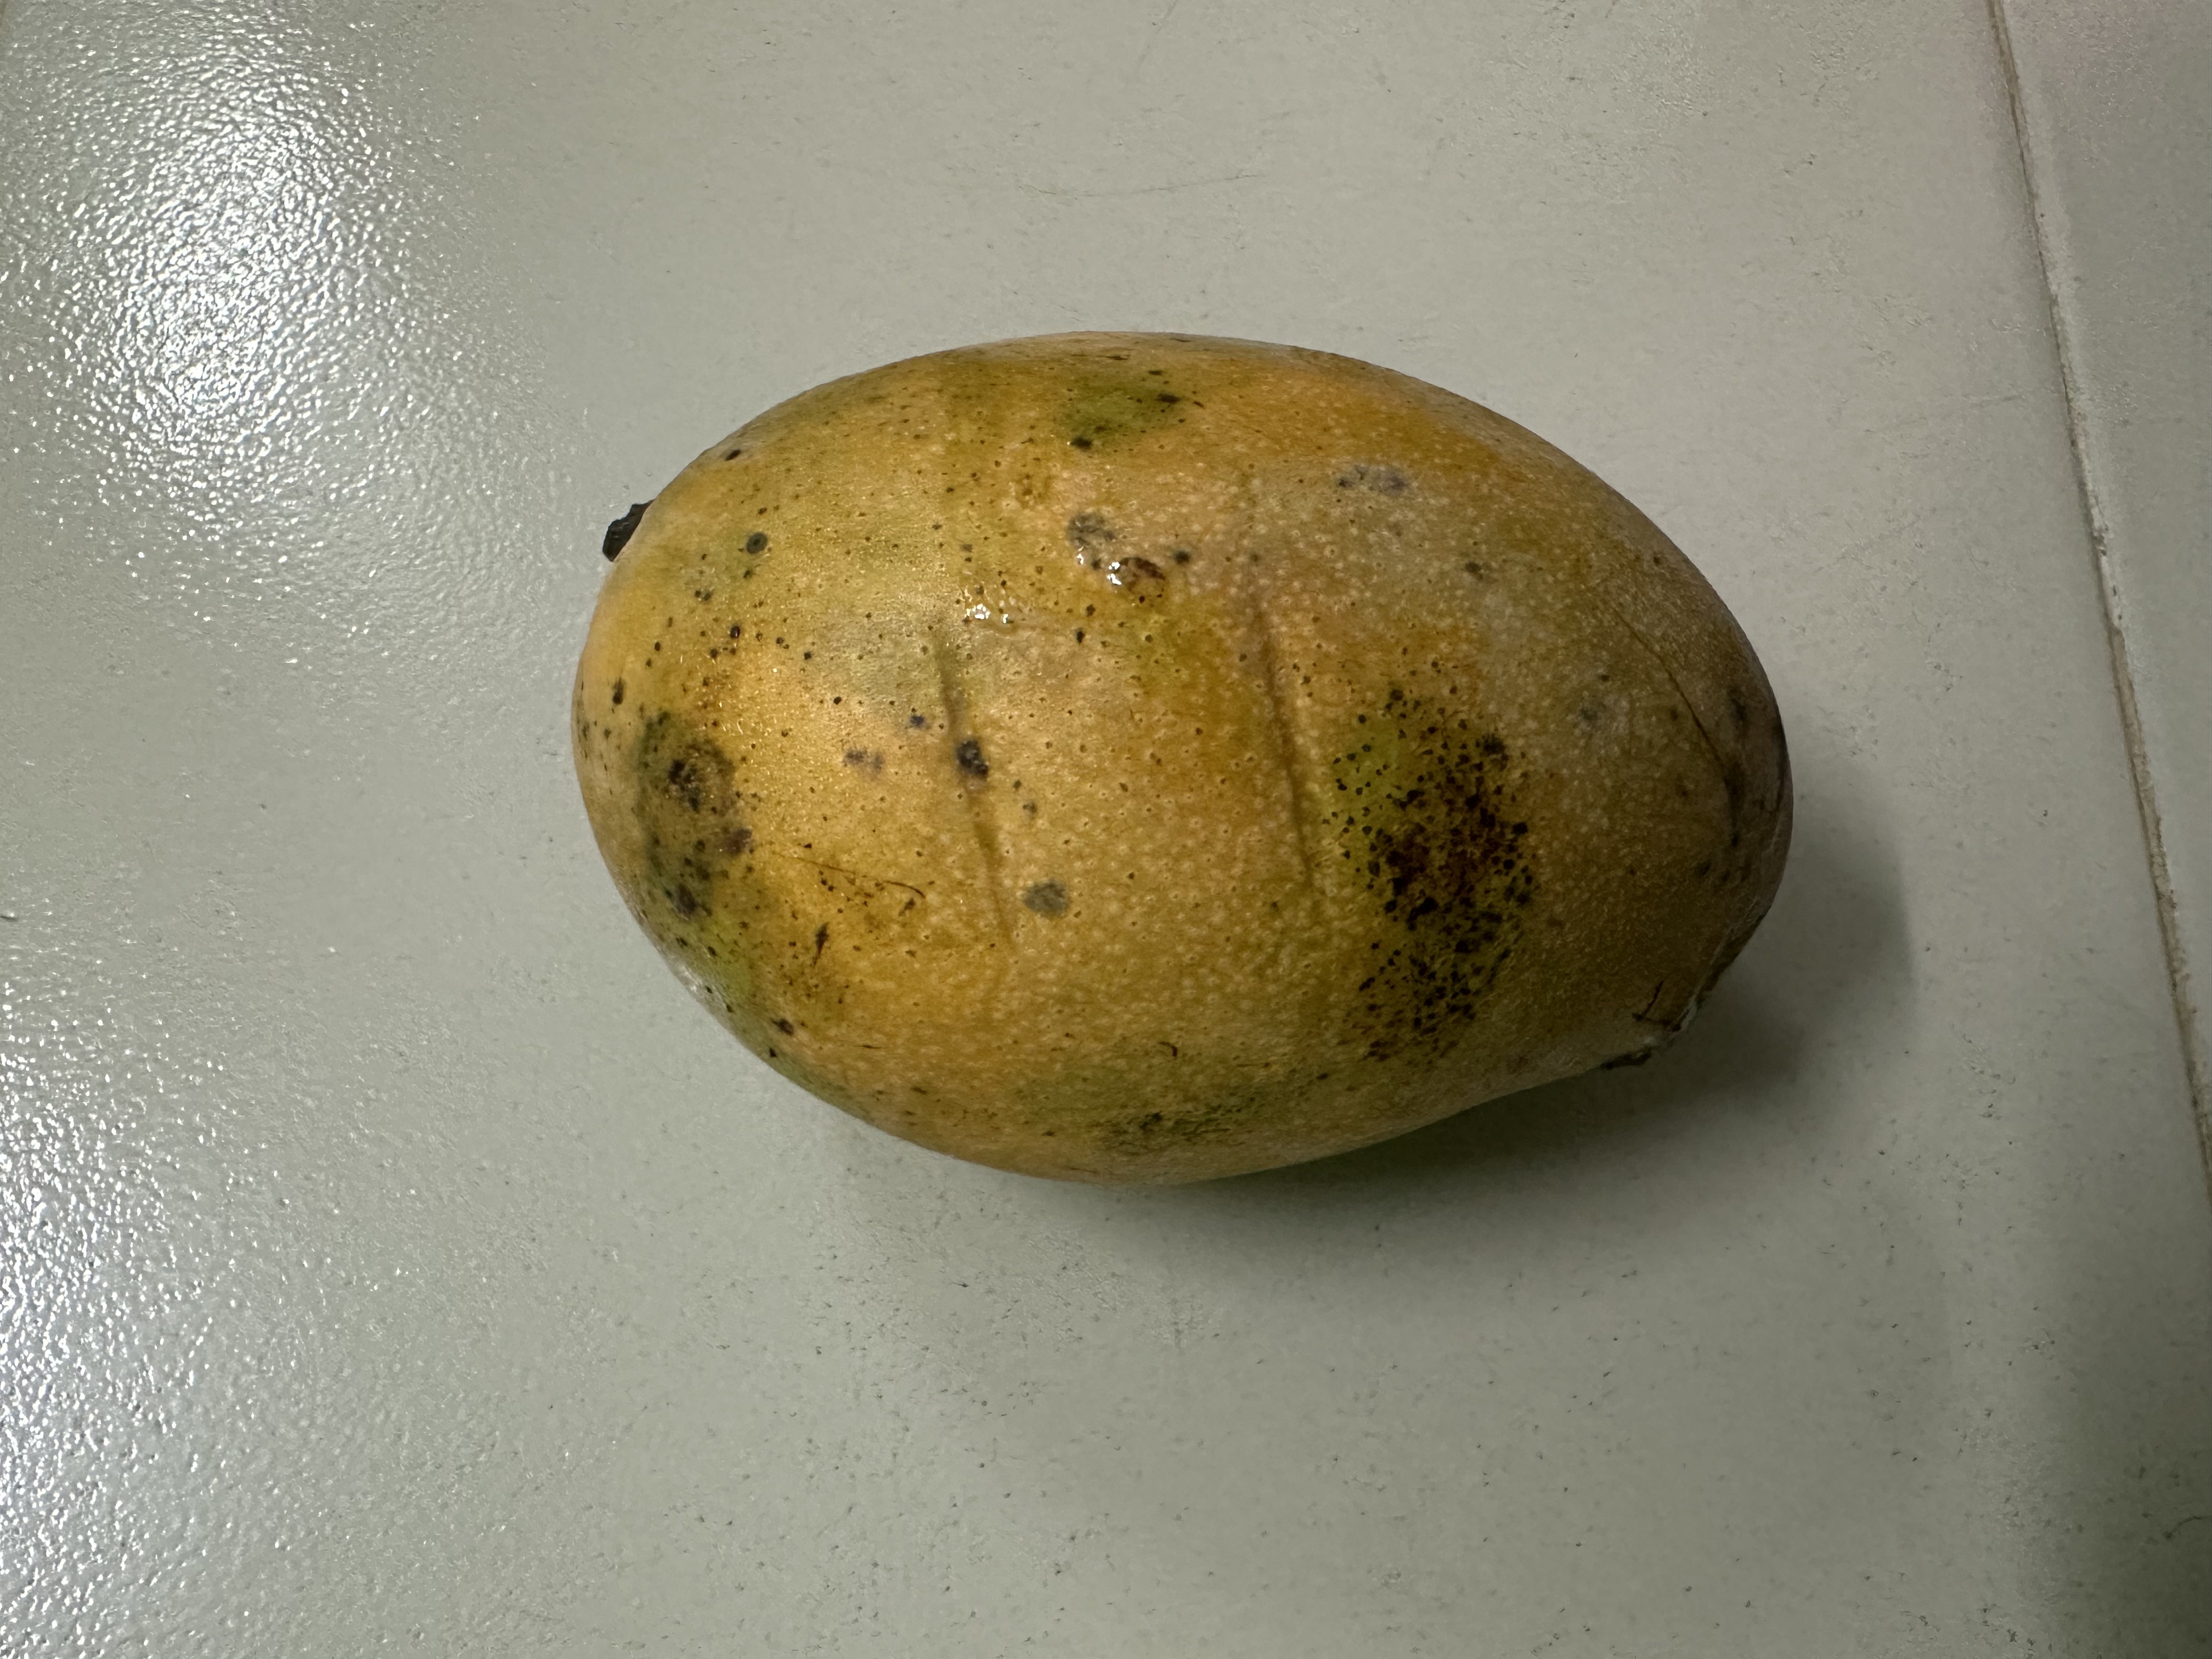
Mango variety: Mollika